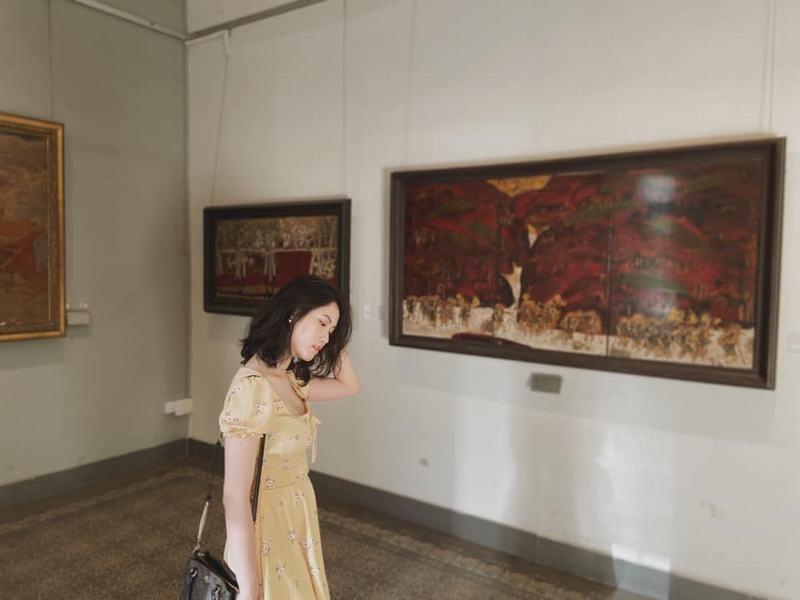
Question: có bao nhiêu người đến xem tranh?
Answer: một người